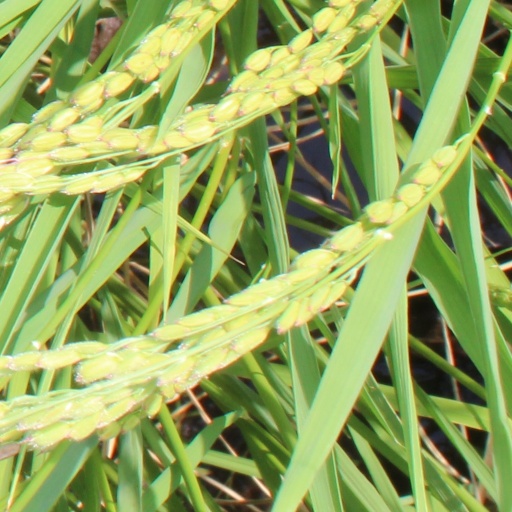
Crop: rice